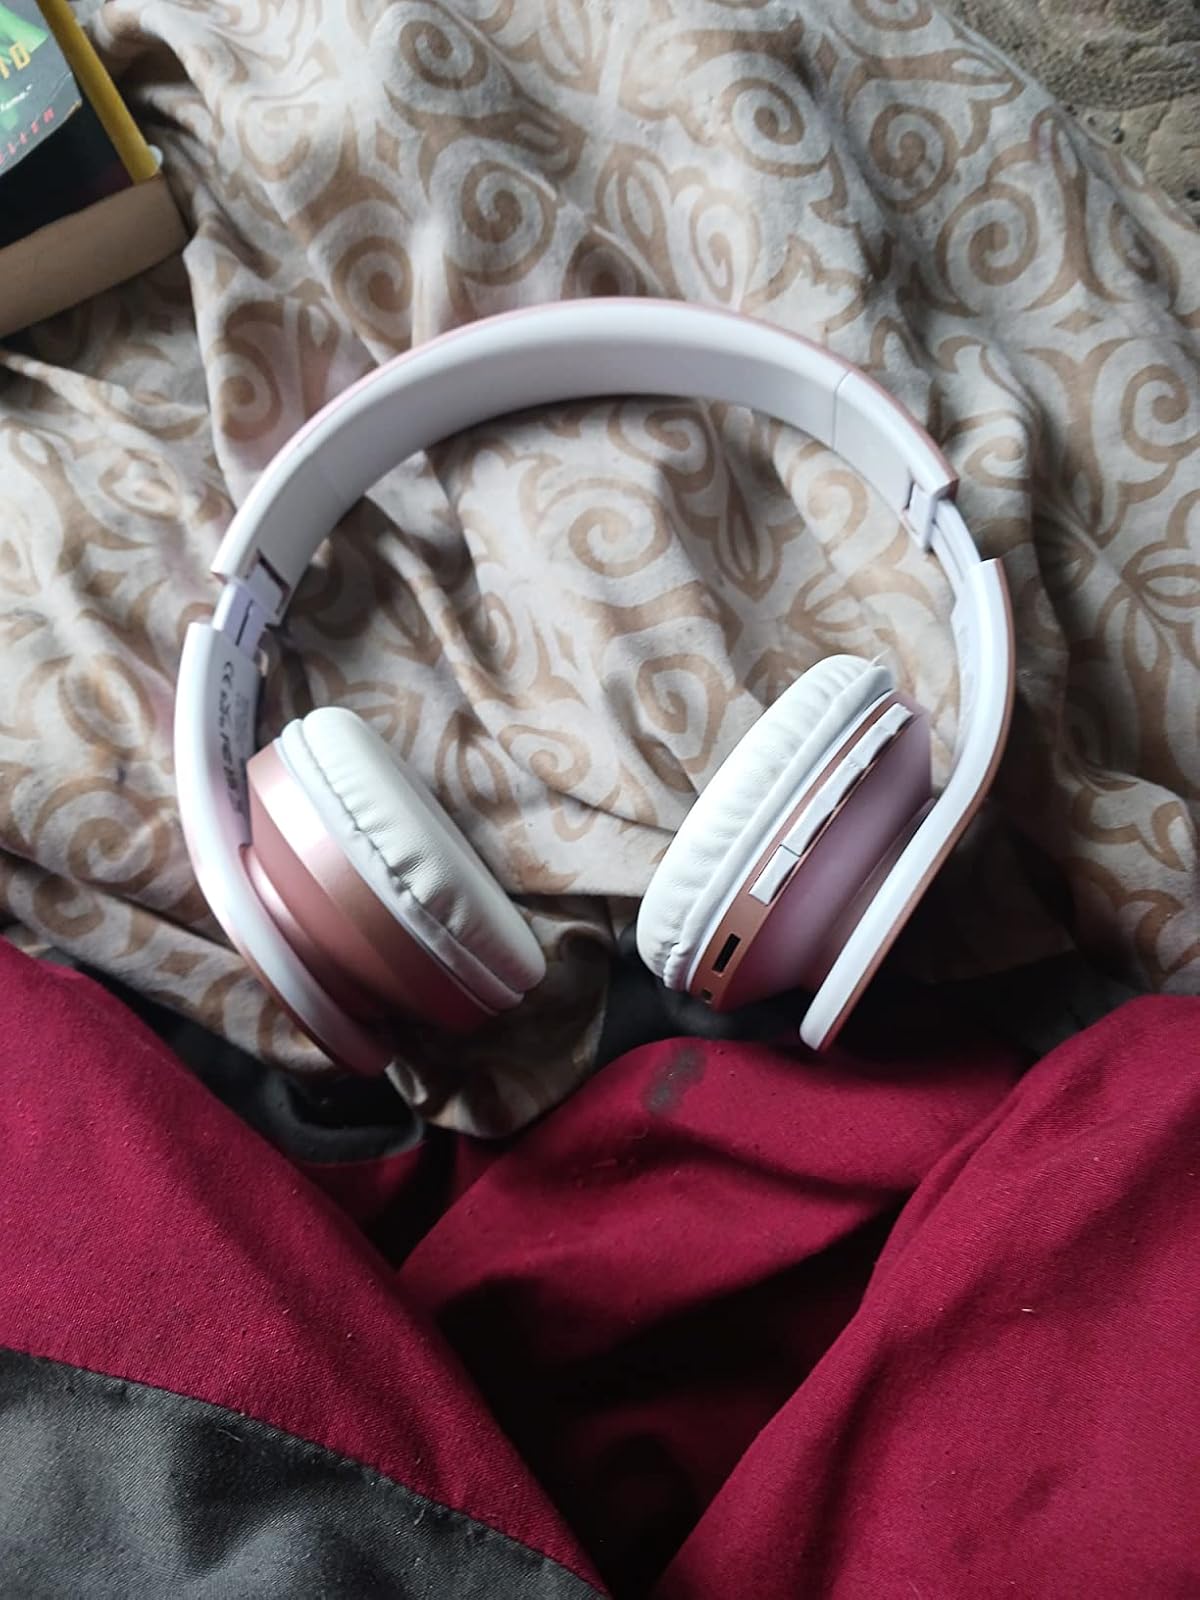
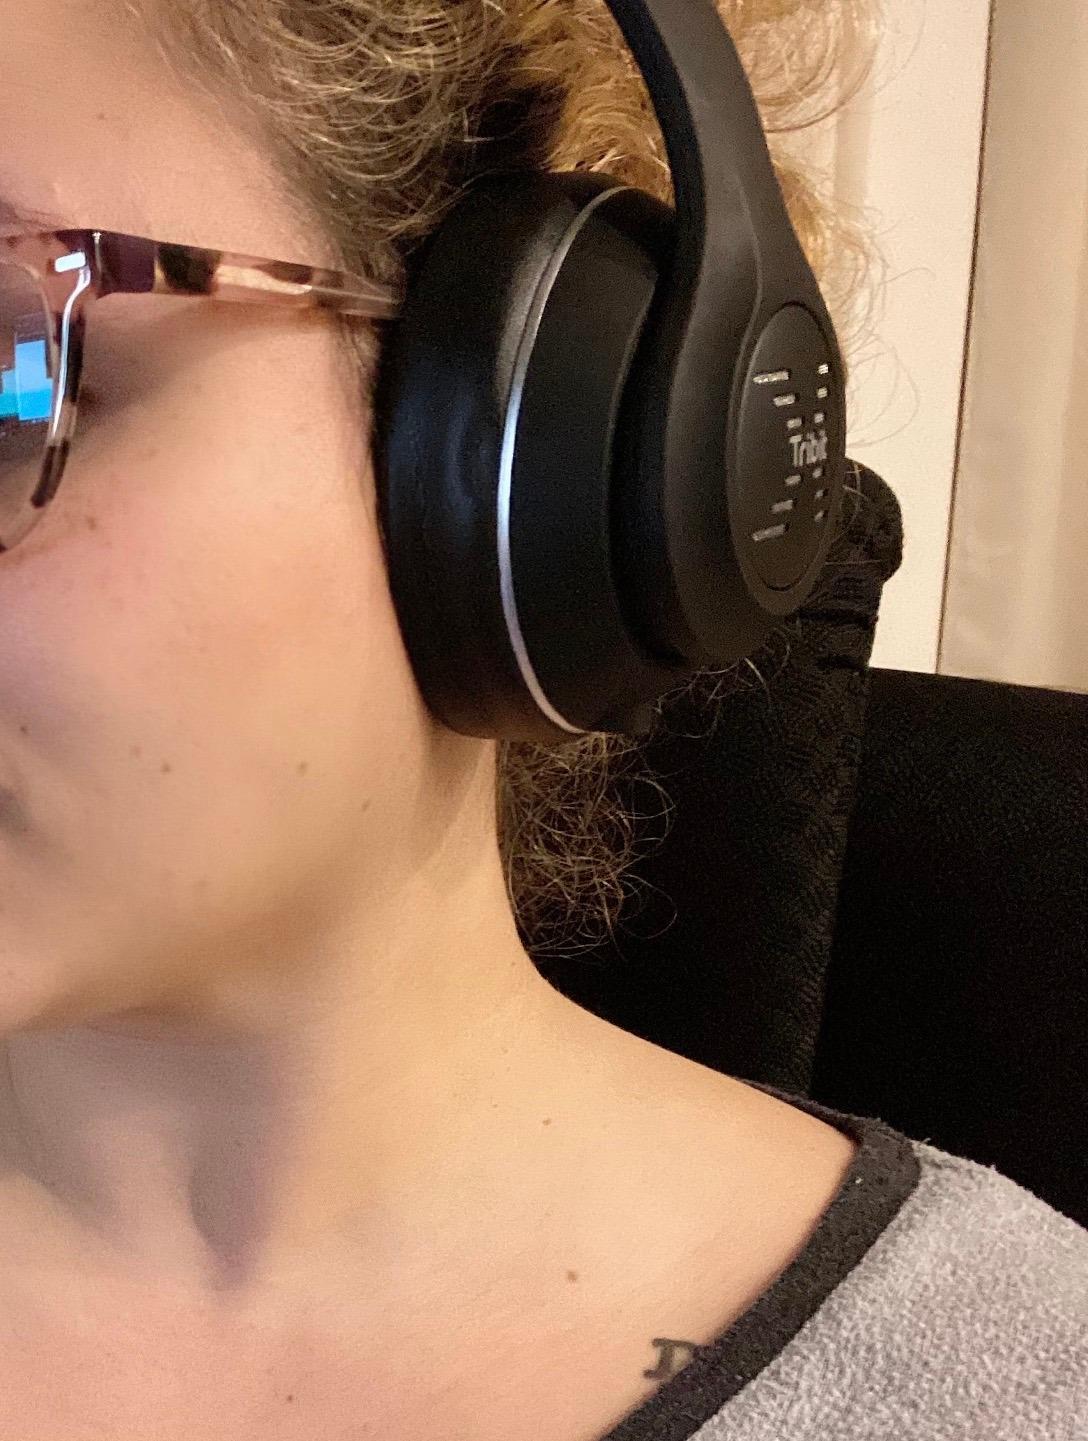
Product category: headphones
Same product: no